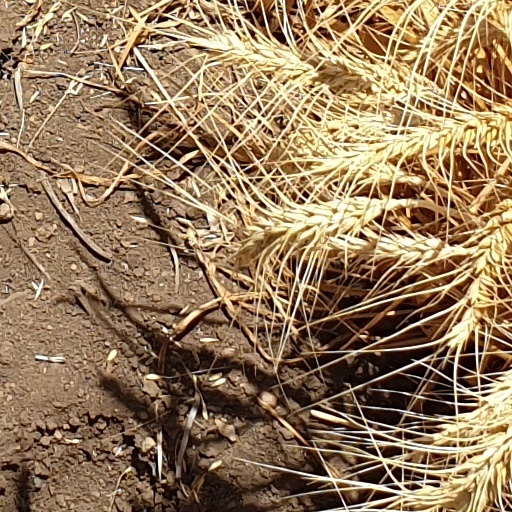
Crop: wheat